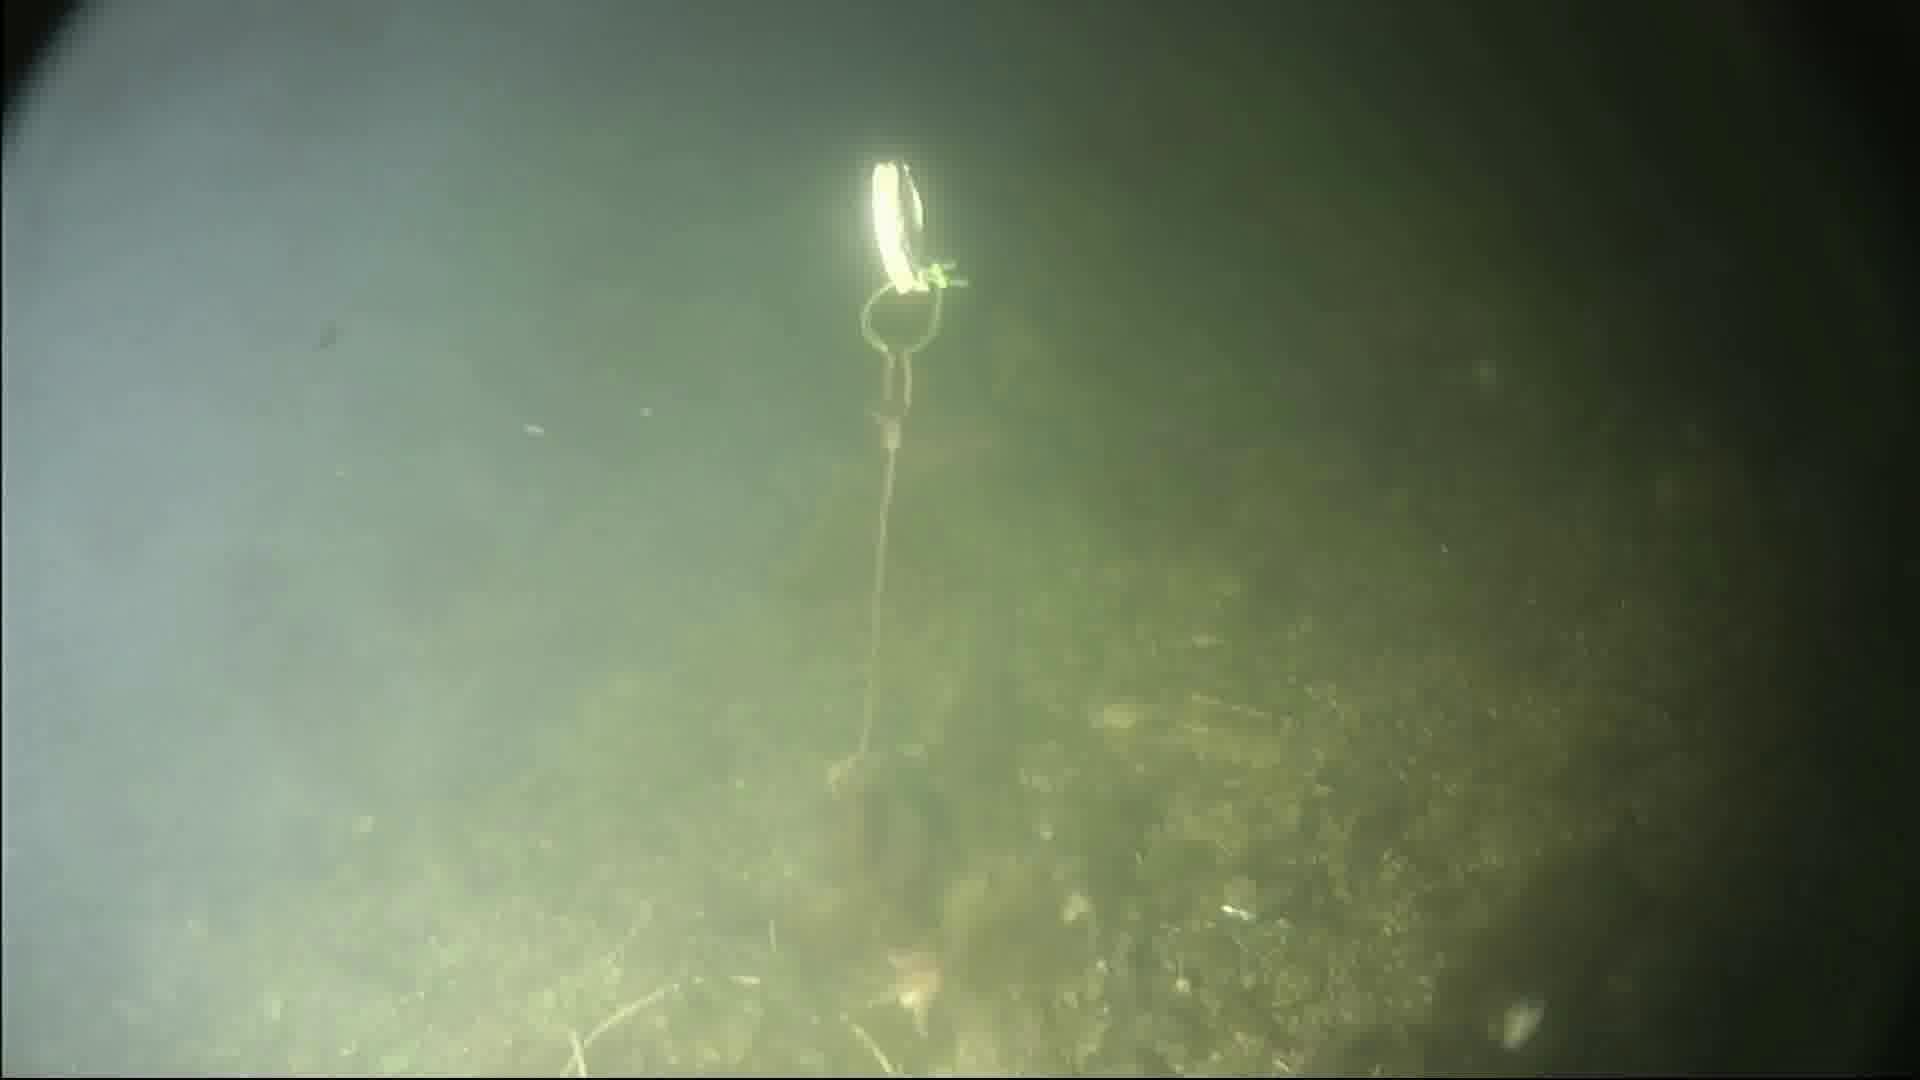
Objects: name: starfish